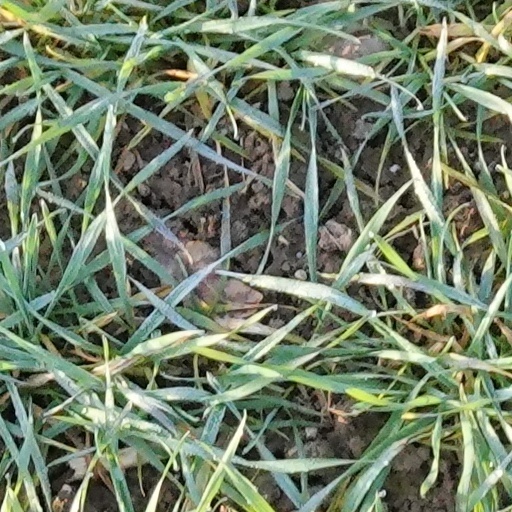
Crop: wheat